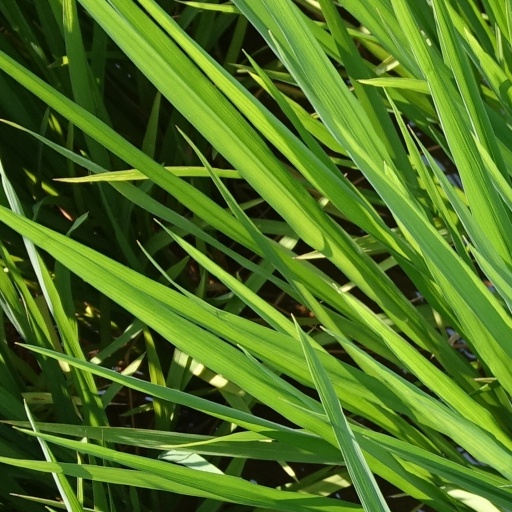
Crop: rice